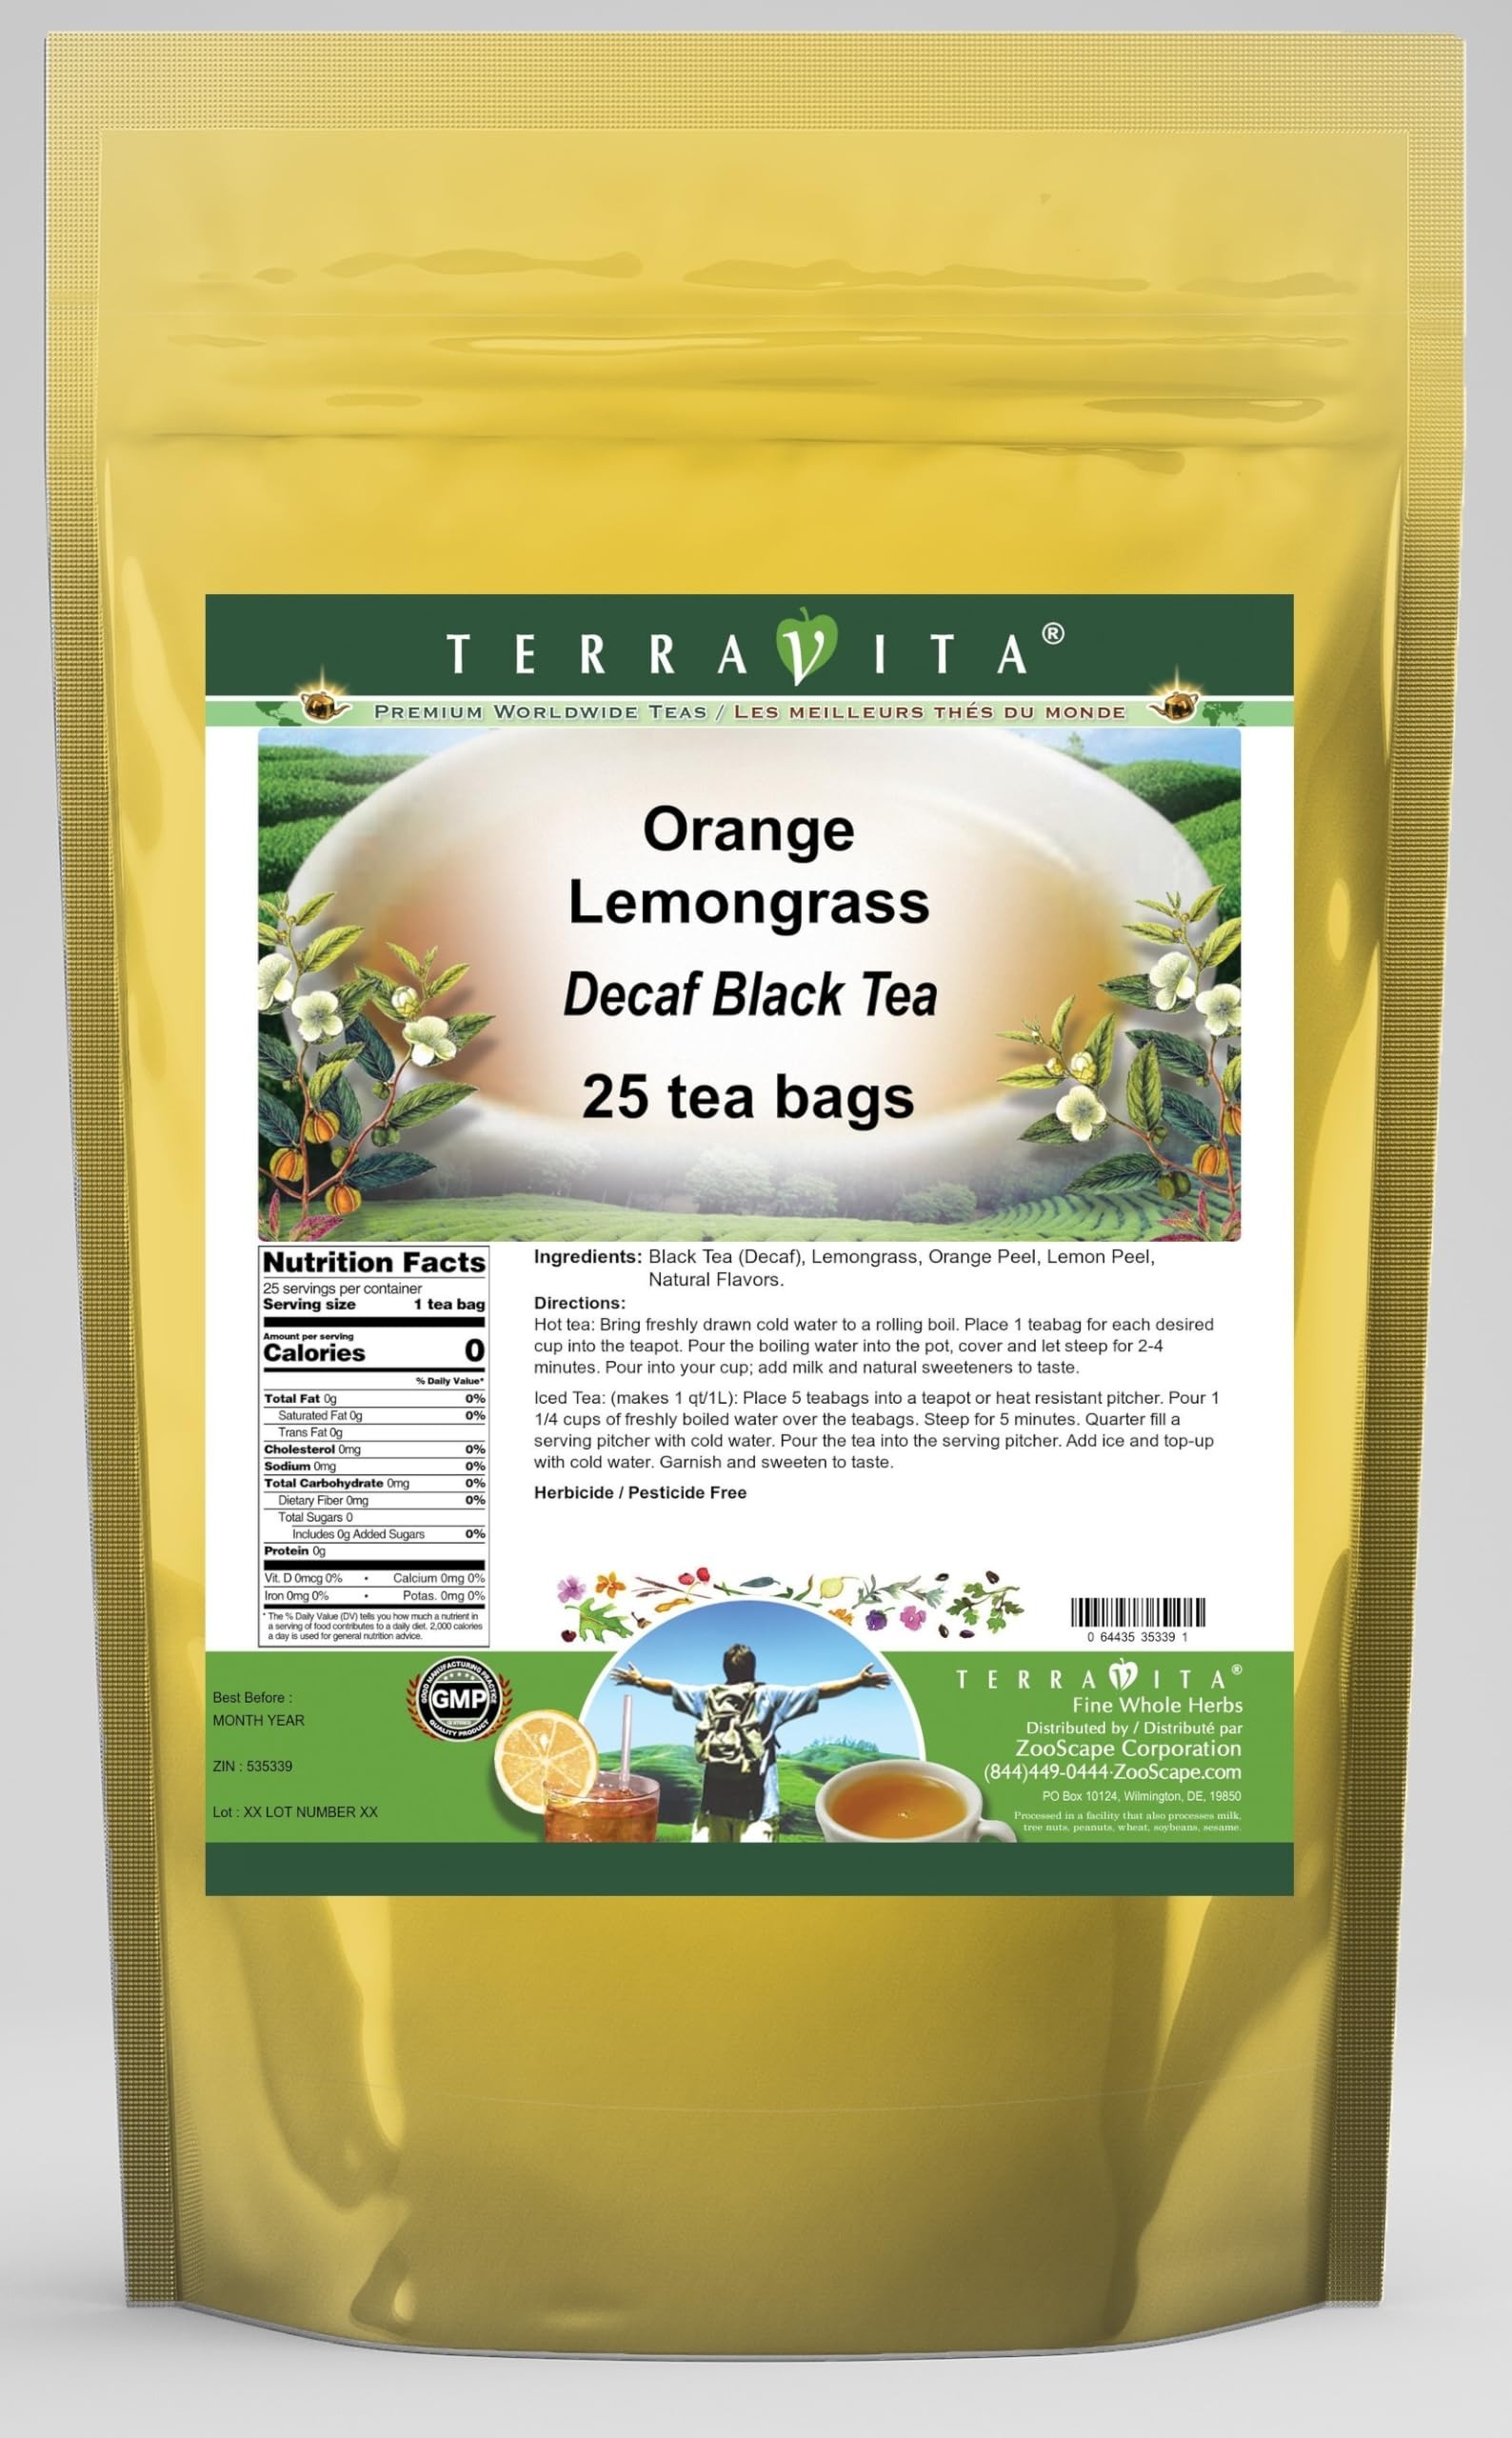
Item Name: Orange Lemongrass Decaf Black Tea (25 tea bags, ZIN: 535339) - 3 Pack
Bullet Point 1: Our Orange Lemongrass Decaf Black Tea is a wonderful flavored decaffeinated Black tea with Lemongrass, Orange Peel and Lemon Peel. You will enjoy the simple and elegant Orange Lemongrass taste! - Ingredients: Decaf Black tea, Lemongrass, Orange Peel, Lemon Peel and Natural Orange Lemongrass Flavor.
Bullet Point 2: No fillers.
Bullet Point 3: Manufacturer: TerraVita
Bullet Point 4: Size: 25 tea bags
Bullet Point 5: Black Tea Bags - Packed in a convenient upright pouch!
Product Description: Our Orange Lemongrass Decaf Black Tea is a wonderful flavored decaffeinated Black tea with Lemongrass, Orange Peel and Lemon Peel. You will enjoy the simple and elegant Orange Lemongrass taste! - Ingredients: Decaf Black tea, Lemongrass, Orange Peel, Lemon Peel and Natural Orange Lemongrass Flavor. - Hot tea brewing method: Bring freshly drawn cold water to a rolling boil. Place 1 teabag for each desired cup into the teapot. Pour the boiling water into the pot, cover and let steep for 2-4 minutes. Pour into your cup; add milk and natural sweeteners to taste. - Iced tea brewing method: (to make 1 liter/quart): Place 5 teabags into a teapot or heat resistant pitcher. Pour 1 1/4 cups of freshly boiled water over the teabags. Steep for 5 minutes. Quarter fill a serving pitcher with cold water. Pour the tea into the serving pitcher. Add ice and top-up with cold water. Garnish and sweeten to taste. - TerraVita is an exclusive line of premium-quality, natural source products that use only the finest, purest and most potent ingredients found around the world. TerraVita is hallmarked by the highest possible standards of purity, potency, stability and freshness. All of our products are prepared with the highest elements of quality control, from raw materials through the entire manufacturing process, up to and including the moment that the bottles or bags are sealed for freshness and shipped out to you. Our highest possible standards are certified by independent laboratories and backed by our personal guarantee. - TerraVita exists to meet and ensure your family's health and wellness without the harmful effects of chemicals and health products. We strive to make all of our products affordable and reliable and are constantly searching the market to maintain our affordability and to
Value: 75.0
Unit: Count

Price: 68.14